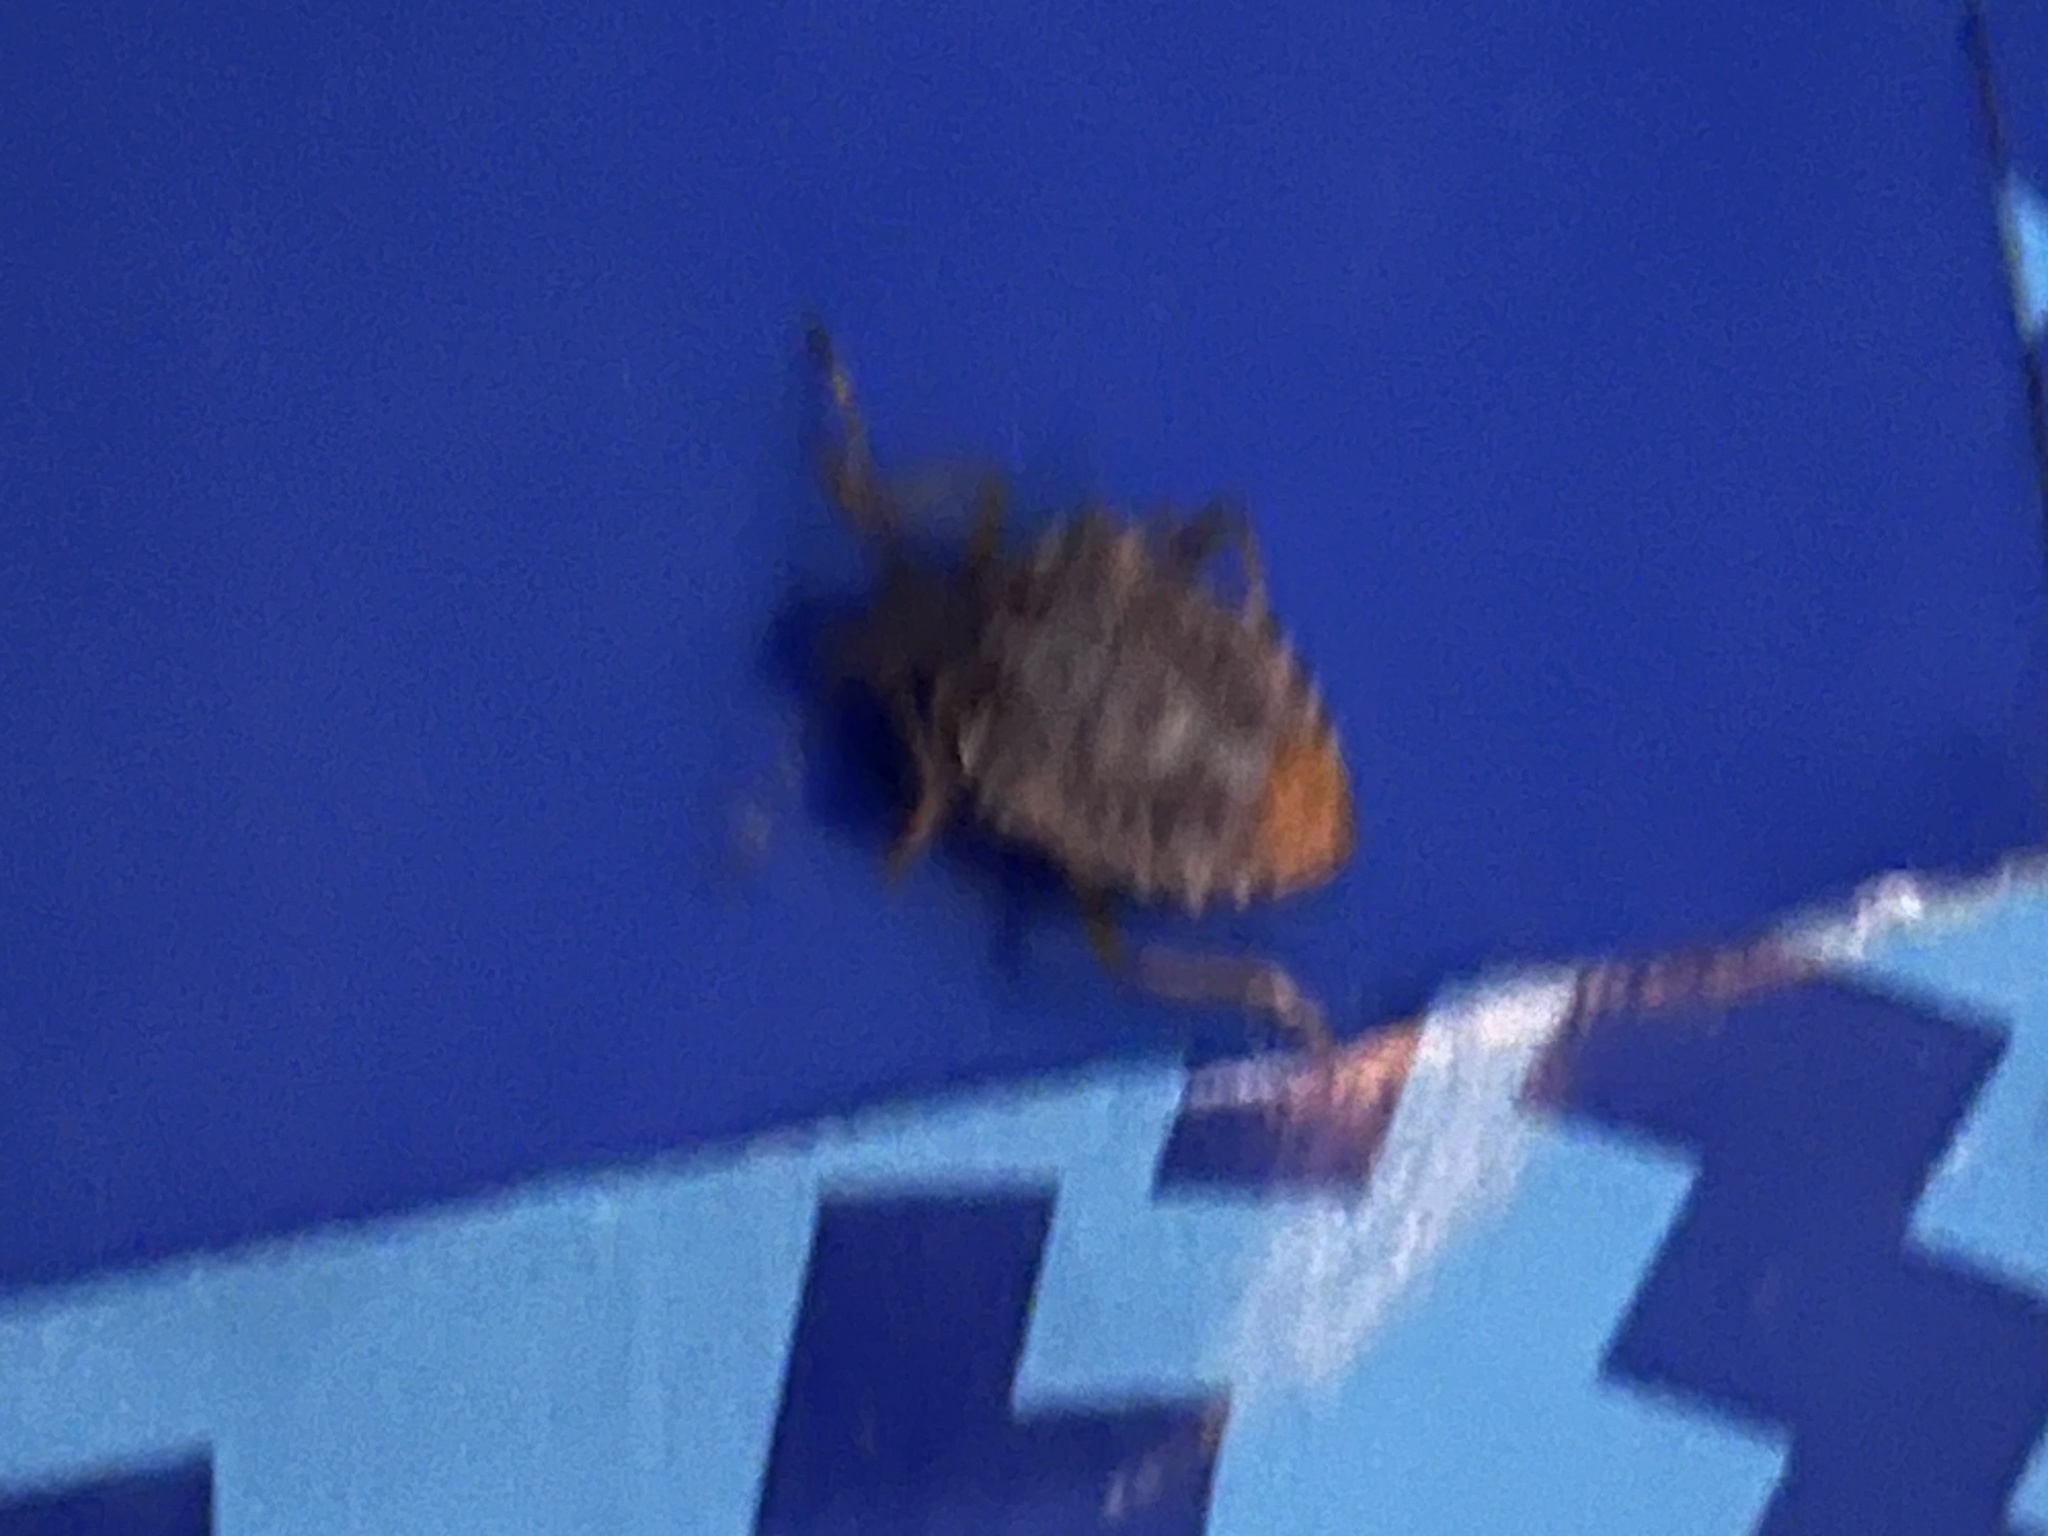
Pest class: stink_bug